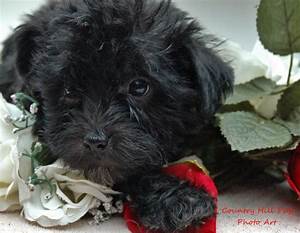
Label: dog